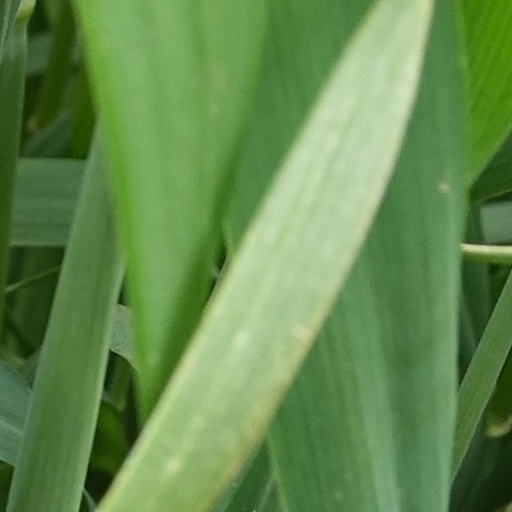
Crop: wheat